Hans von Aachen

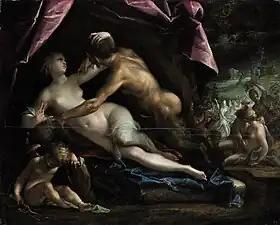
"Pan and Selene", 1600-1605

He returned to Germany in 1587, first to Augsburg where he painted portraits for the wealthy Fugger family. He also worked in Munich, where he was commissioned to paint two altarpieces for the church of St Michael. After visiting his home town Cologne and a return trip to Venice, he chose Munich as his residence from 1589. He married Regina, the daughter of the composer Orlando di Lasso in Munich. In Germany he became well known as a painter of portraits for noble houses. He also produced historical and religious scenes and earned a wide reputation. He painted several works for Duke William V of Bavaria.